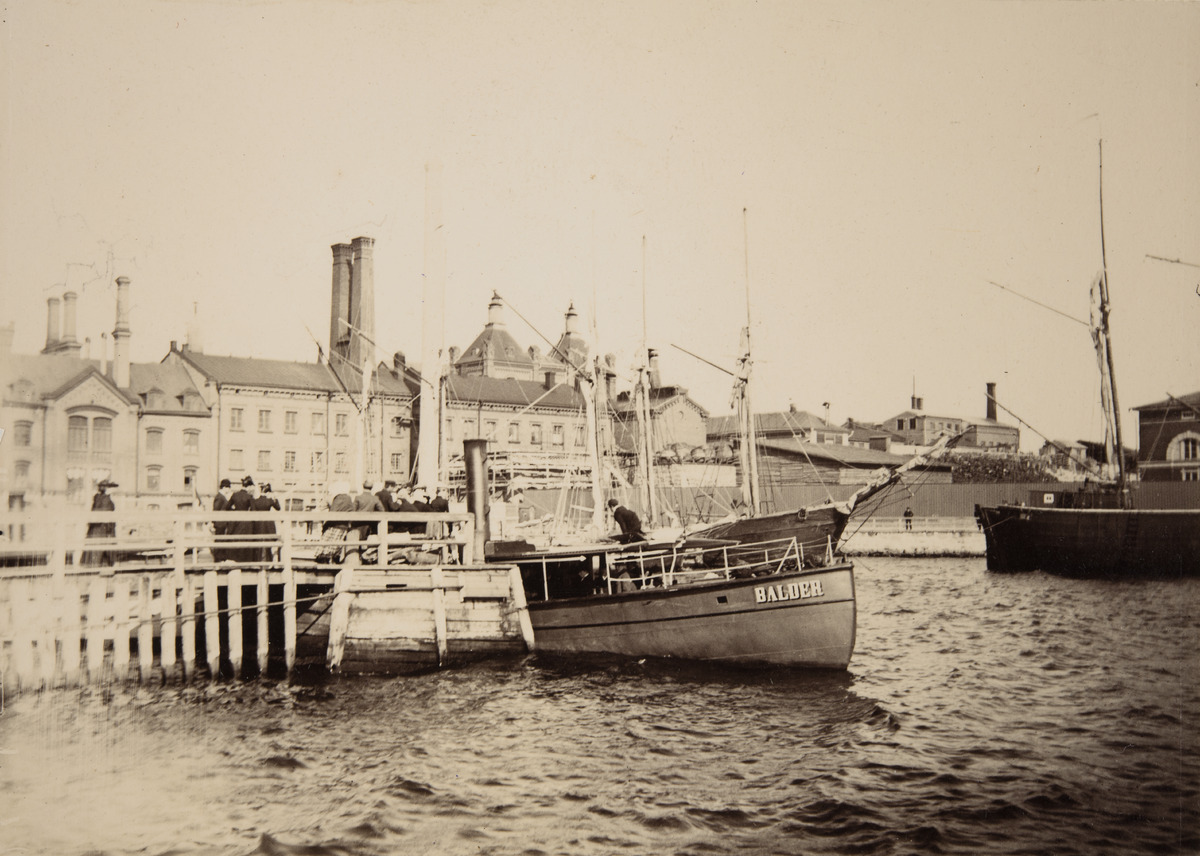
Balder-niminen laiva Hietalahdenrannassa
sisällön kuvaus: Balder-niminen laiva Hietalahdenrannassa. Taustalla Sinebrychoffin panimon rakennuksia osoitteessa Bulevardi 42 ja Hietalahdenranta 7. mustavalkoinen
Ajankohta: kuvausaika 1800 -luku loppu
Paikka: Suomi, Uusimaa, Helsinki, Punavuori Helsinki, Bulevardi 42. Hietalahdenranta 7
Aiheet: Oy Sinebrychoff Ab, satamat, laivat, panimot, tehdasrakennukset, tiilirakennukset, savupiiput